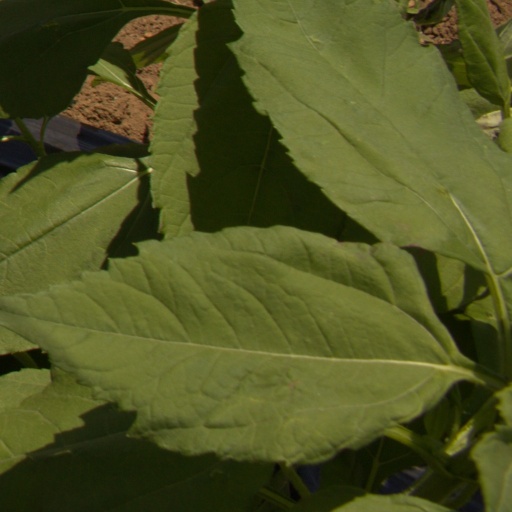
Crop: Jerusalem artichoke